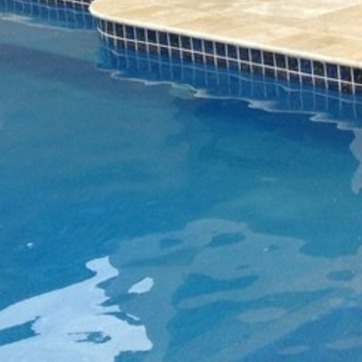
Material: water